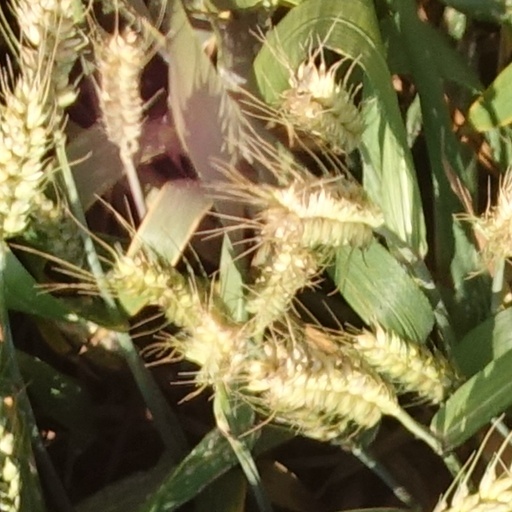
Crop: wheat